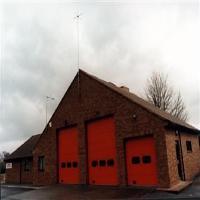
Weather: cloudy or overcast